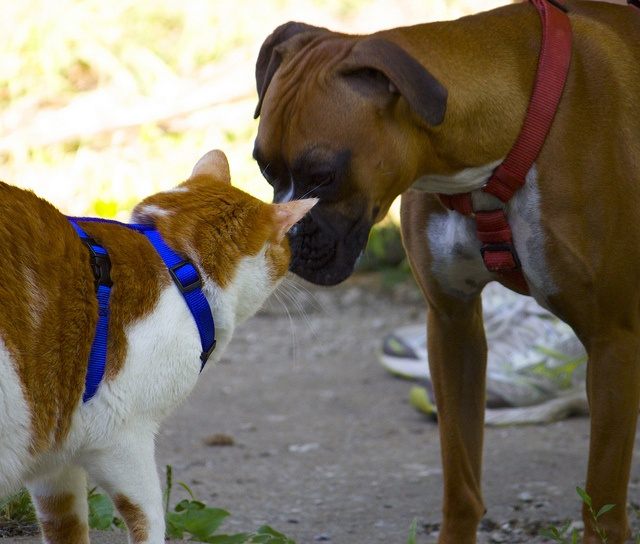
A dog and a cat having an intimate moment of some sort.
a dog and a cat giving each other a nose rub
a brown black and white dog is looking at a white and orange cat
a dog and cat stand face to face with each other
A cat and a dog facing and inspecting each other.